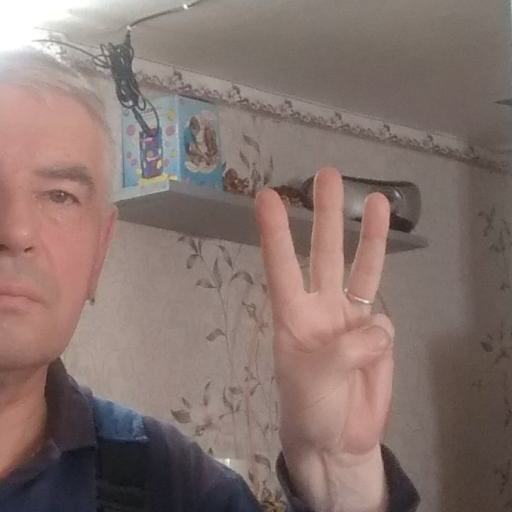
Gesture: three